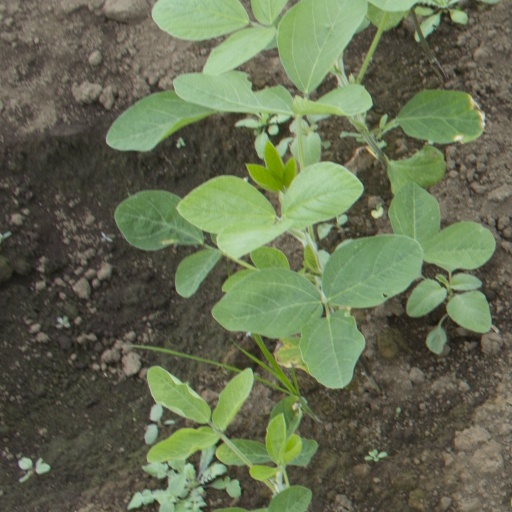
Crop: soybean